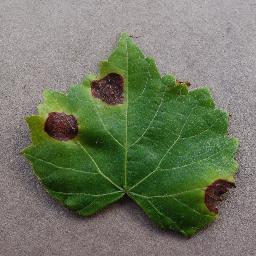
Label: Grape___Black_rot